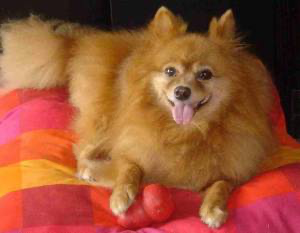
Animal: dog
Breed: pomeranian